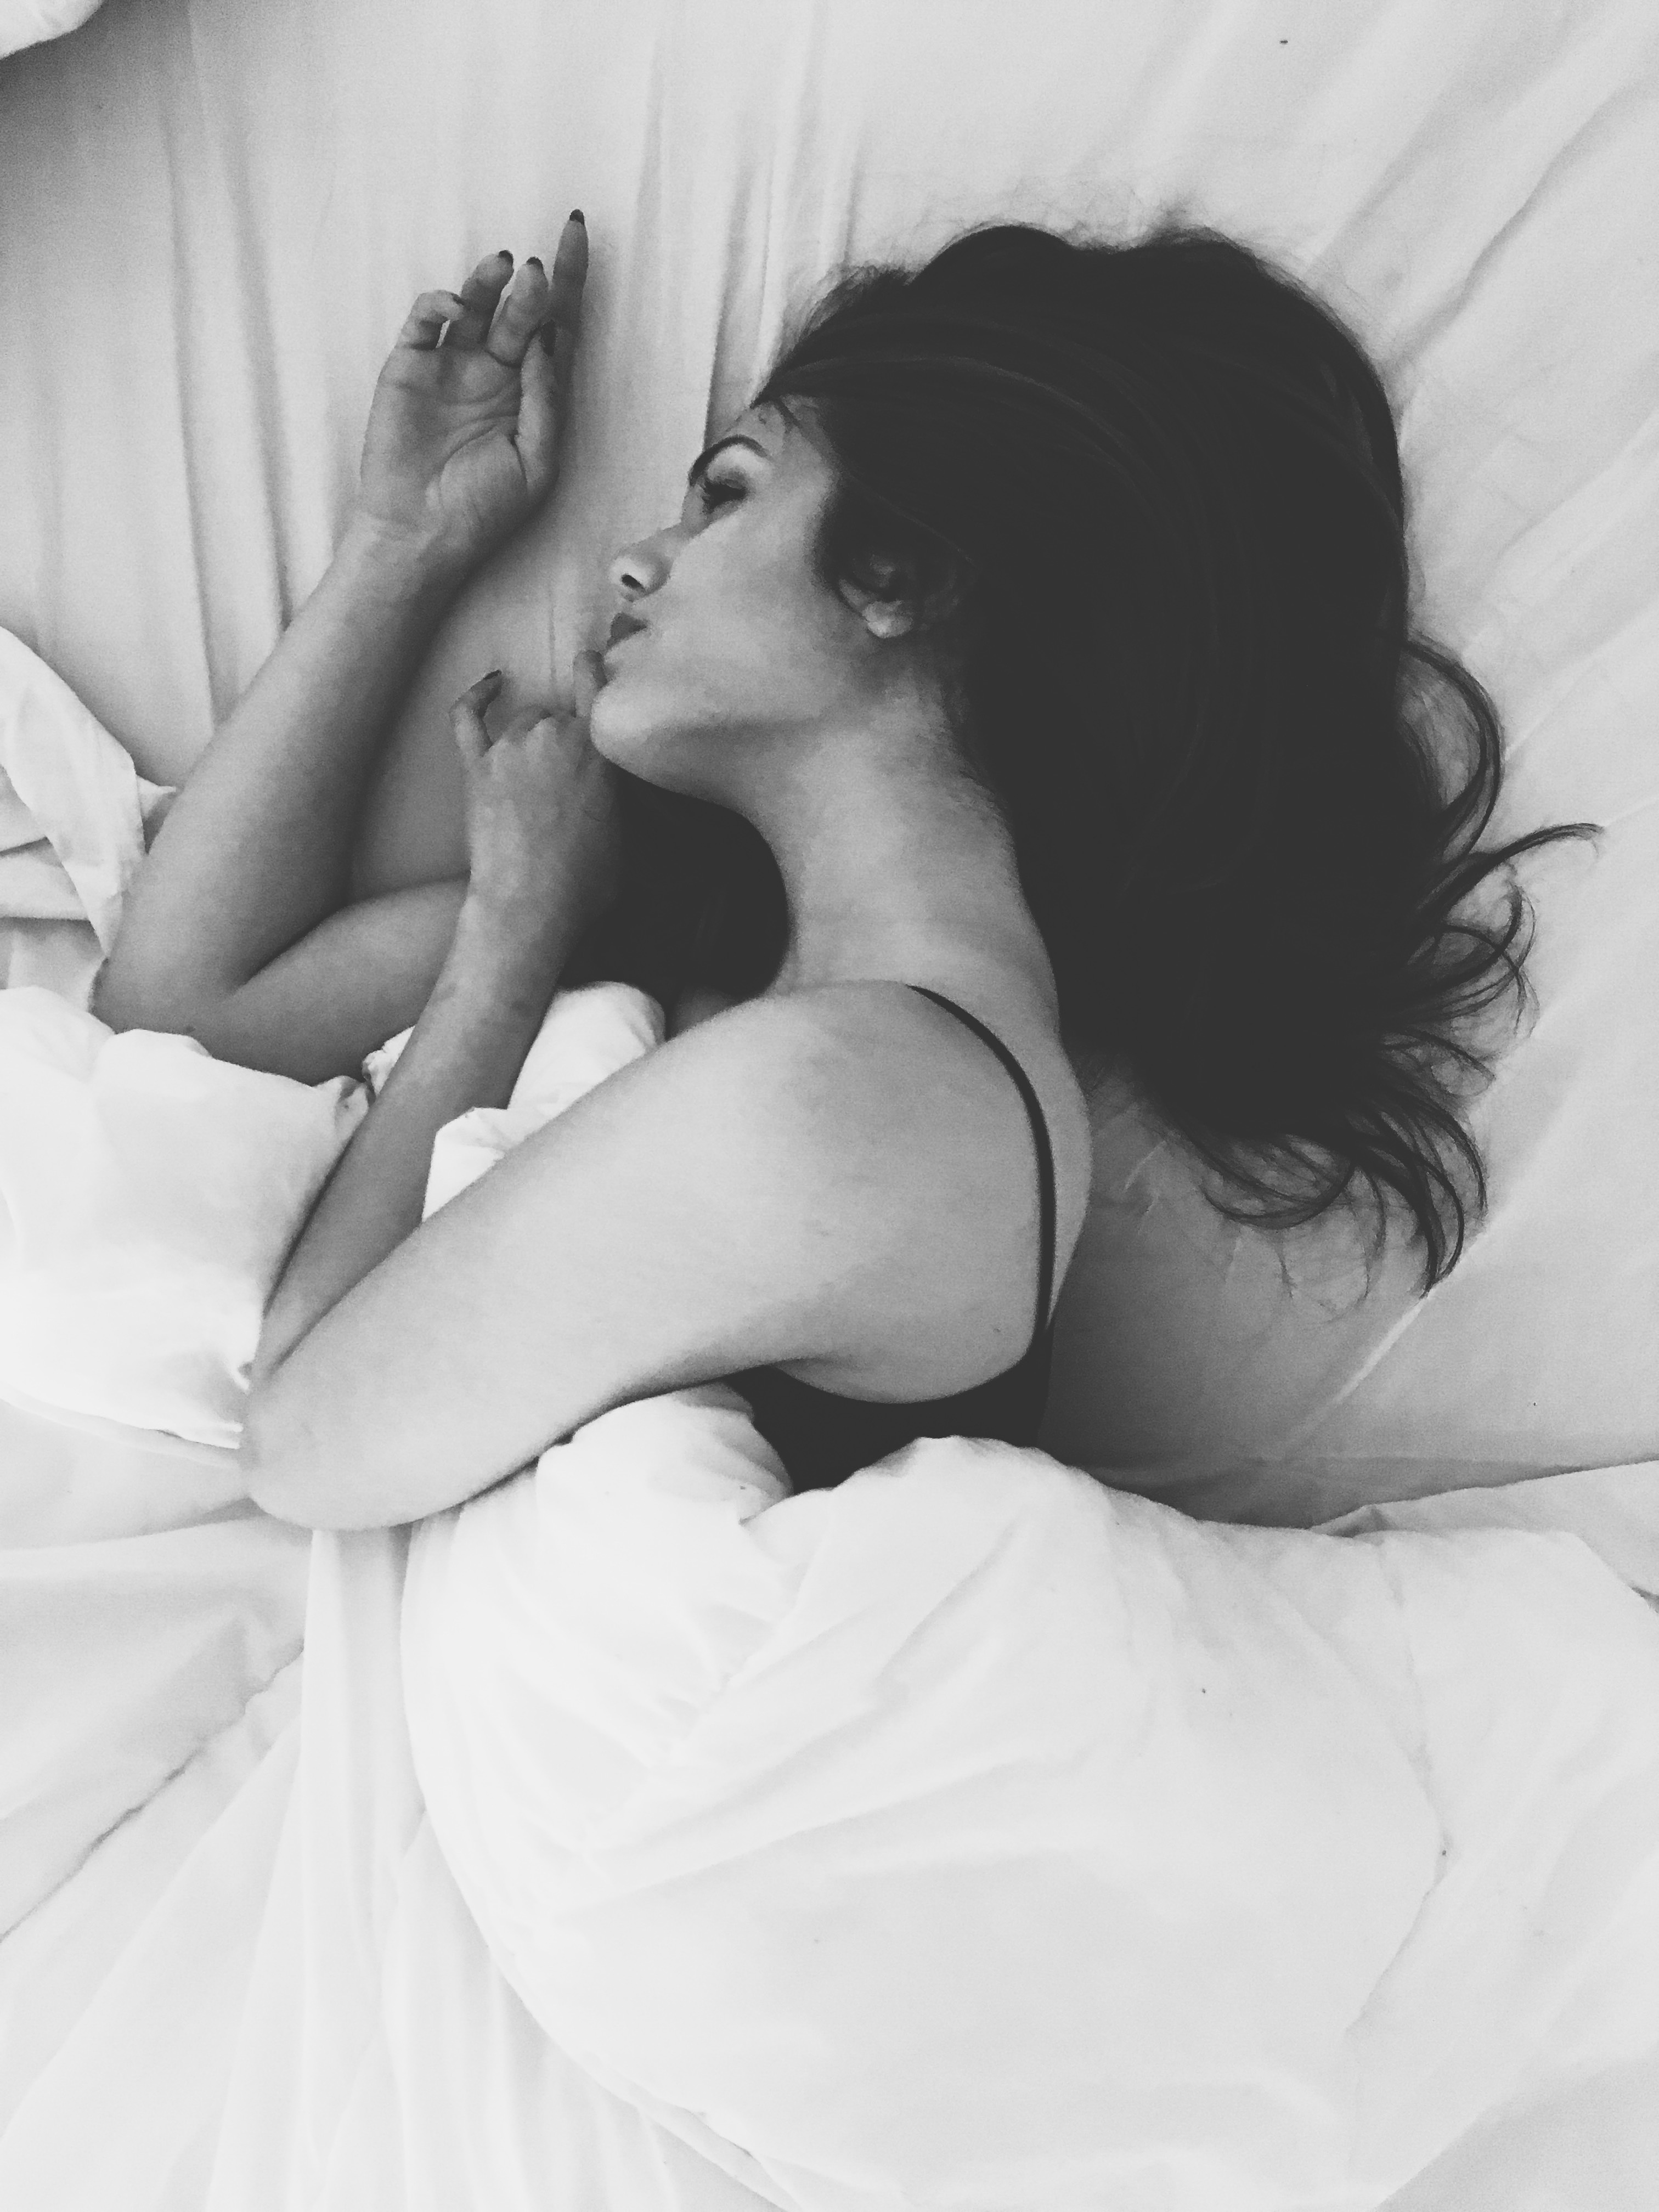
hand, person, black and white, woman, white, photography, model, romance, monochrome, bride, photograph, beauty, interaction, photo shoot, monochrome photography, human action, art model